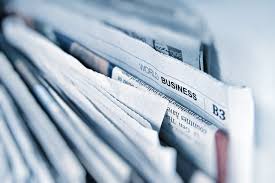
Label: paper